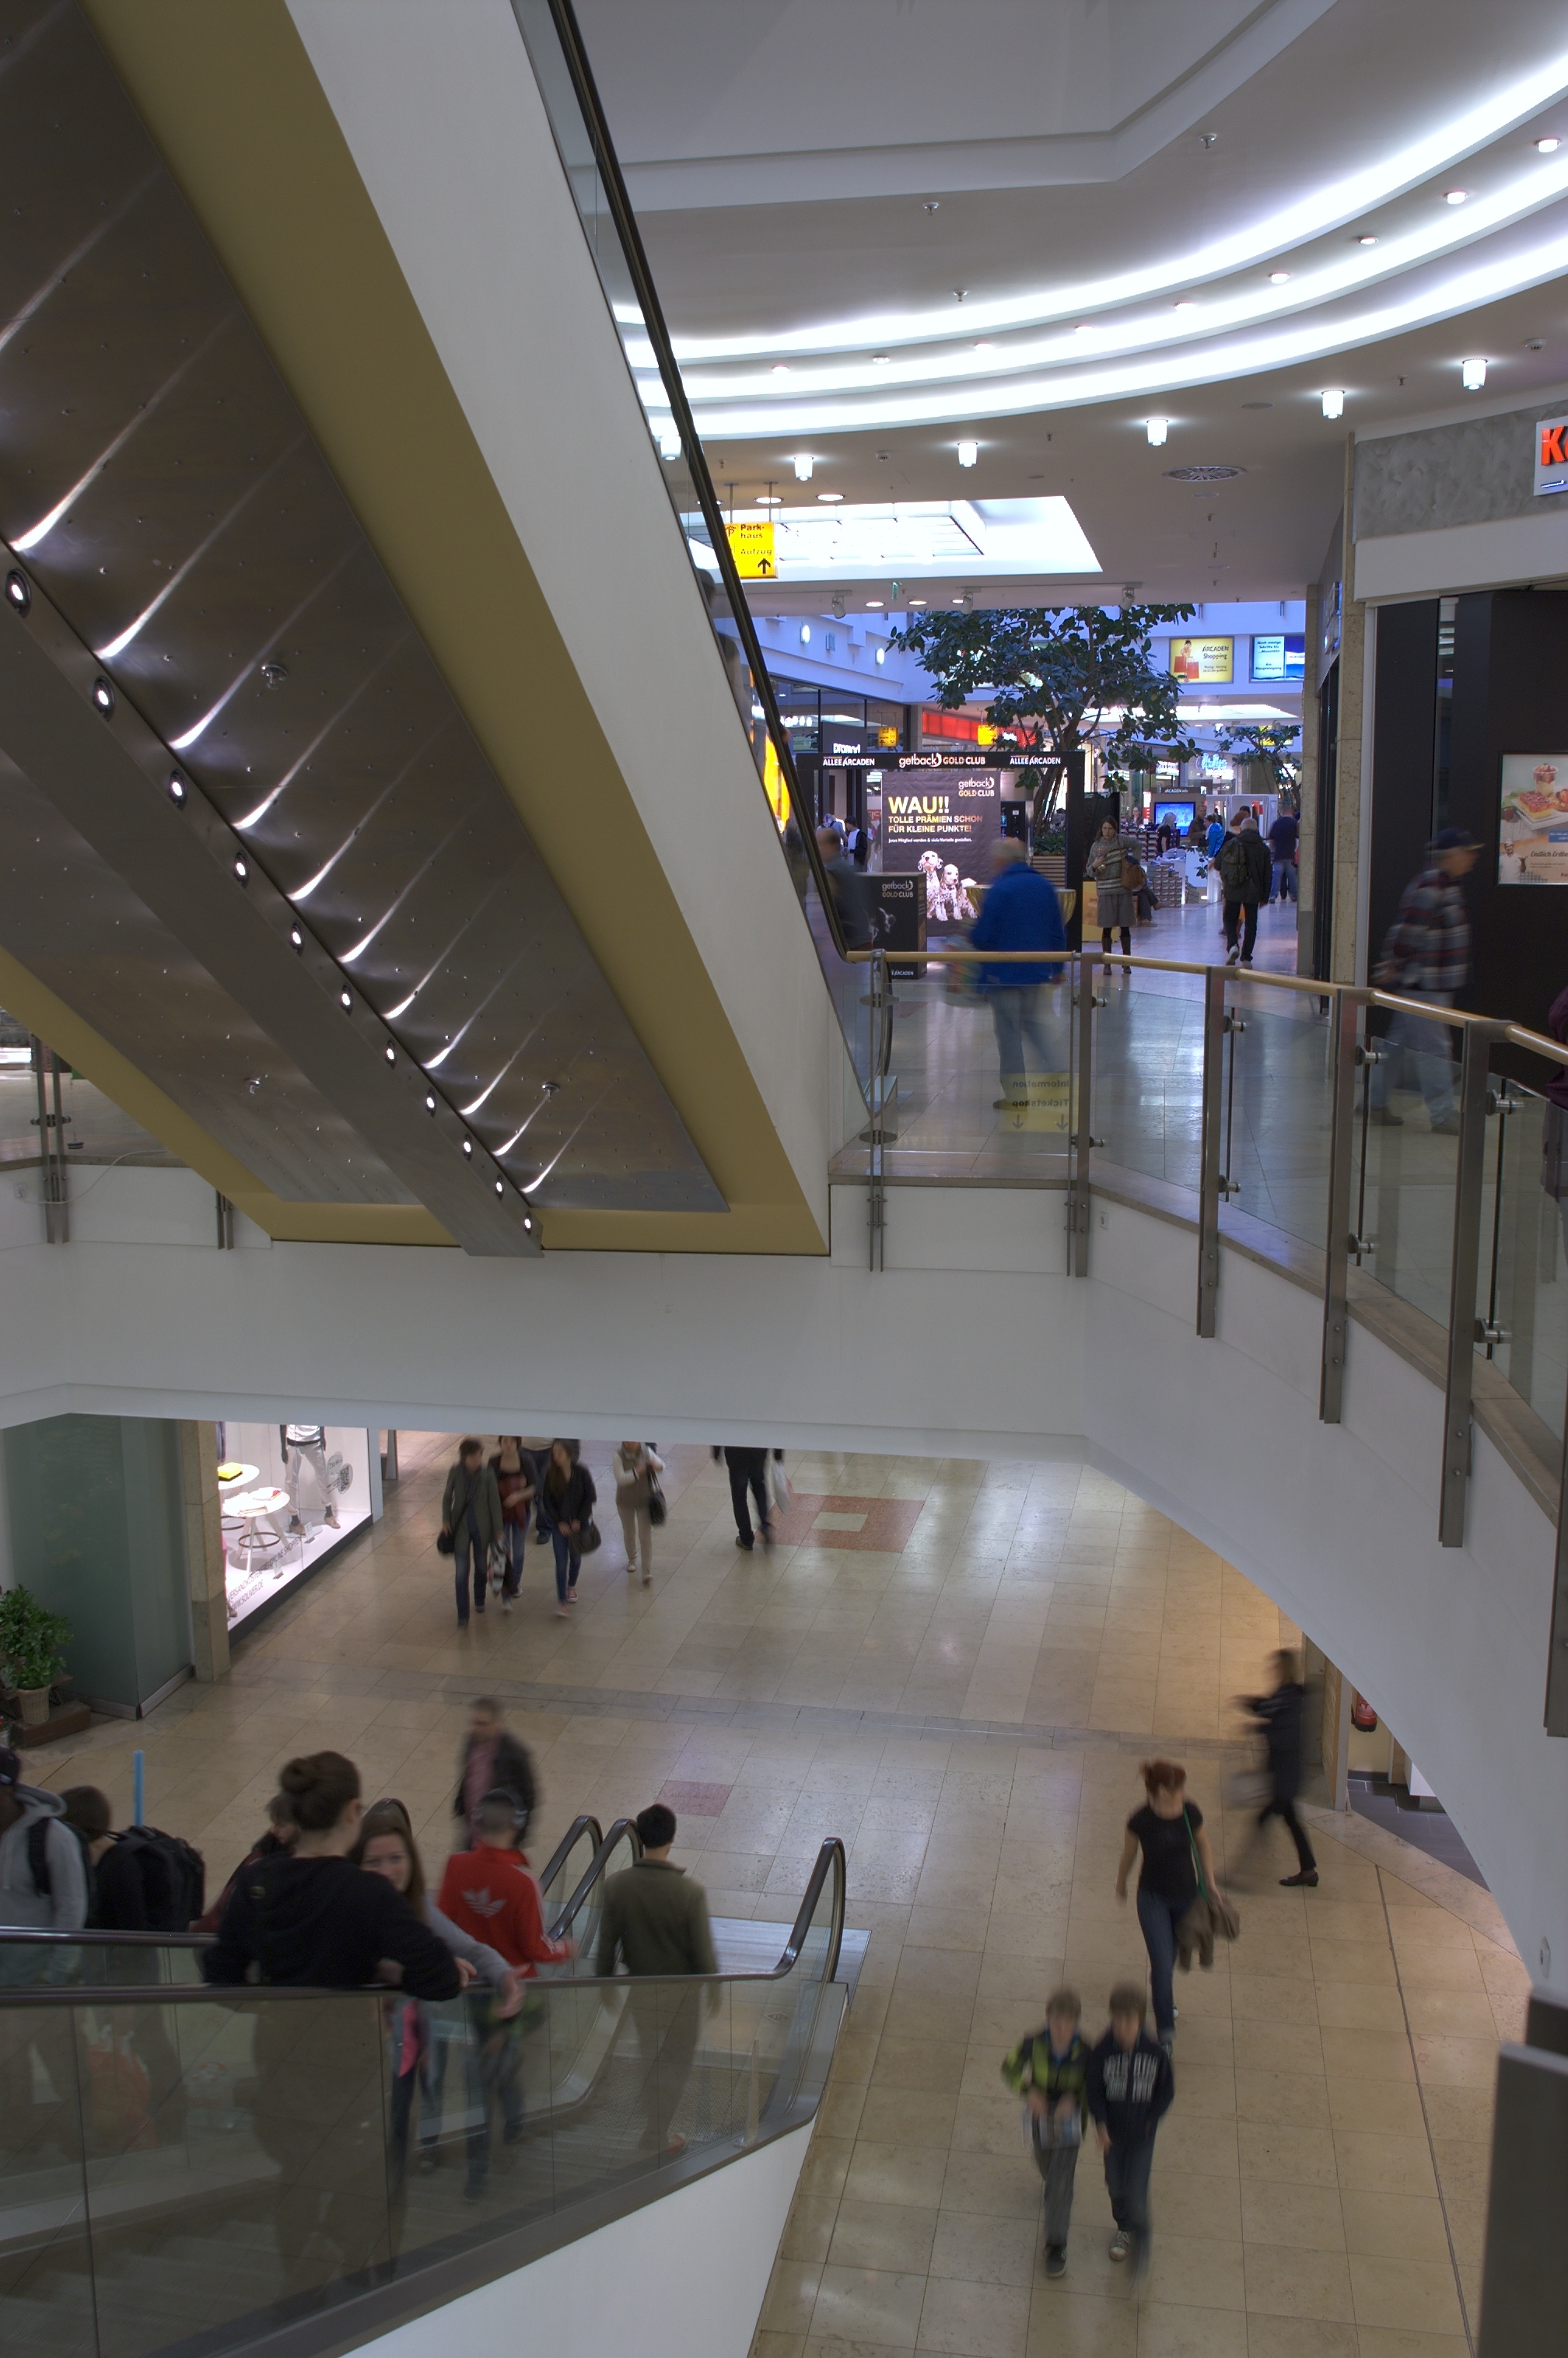
building, airport, public transport, interior design, airport terminal, metro station, 2013, infrastructure, rawtherapee, germany, deutschland, berlin, pentax, tourist attraction, 20mm, lenstagged, steffenzahn, k100d, justpentax, iamflickr, cosina, voigtlander, skopar, colorskopar, cv20, colorskopar20mmf35slii, 20mmf35slii, voigtlander20mm, cv2035, skopar20mmf35, pankow, retail, cosinavoigtl nder, cosinavoigtl ndercolorskopar20mmf35, voigtl nder20mmf35colorskoparslii, voigtl nder20mmf35, shopping mall